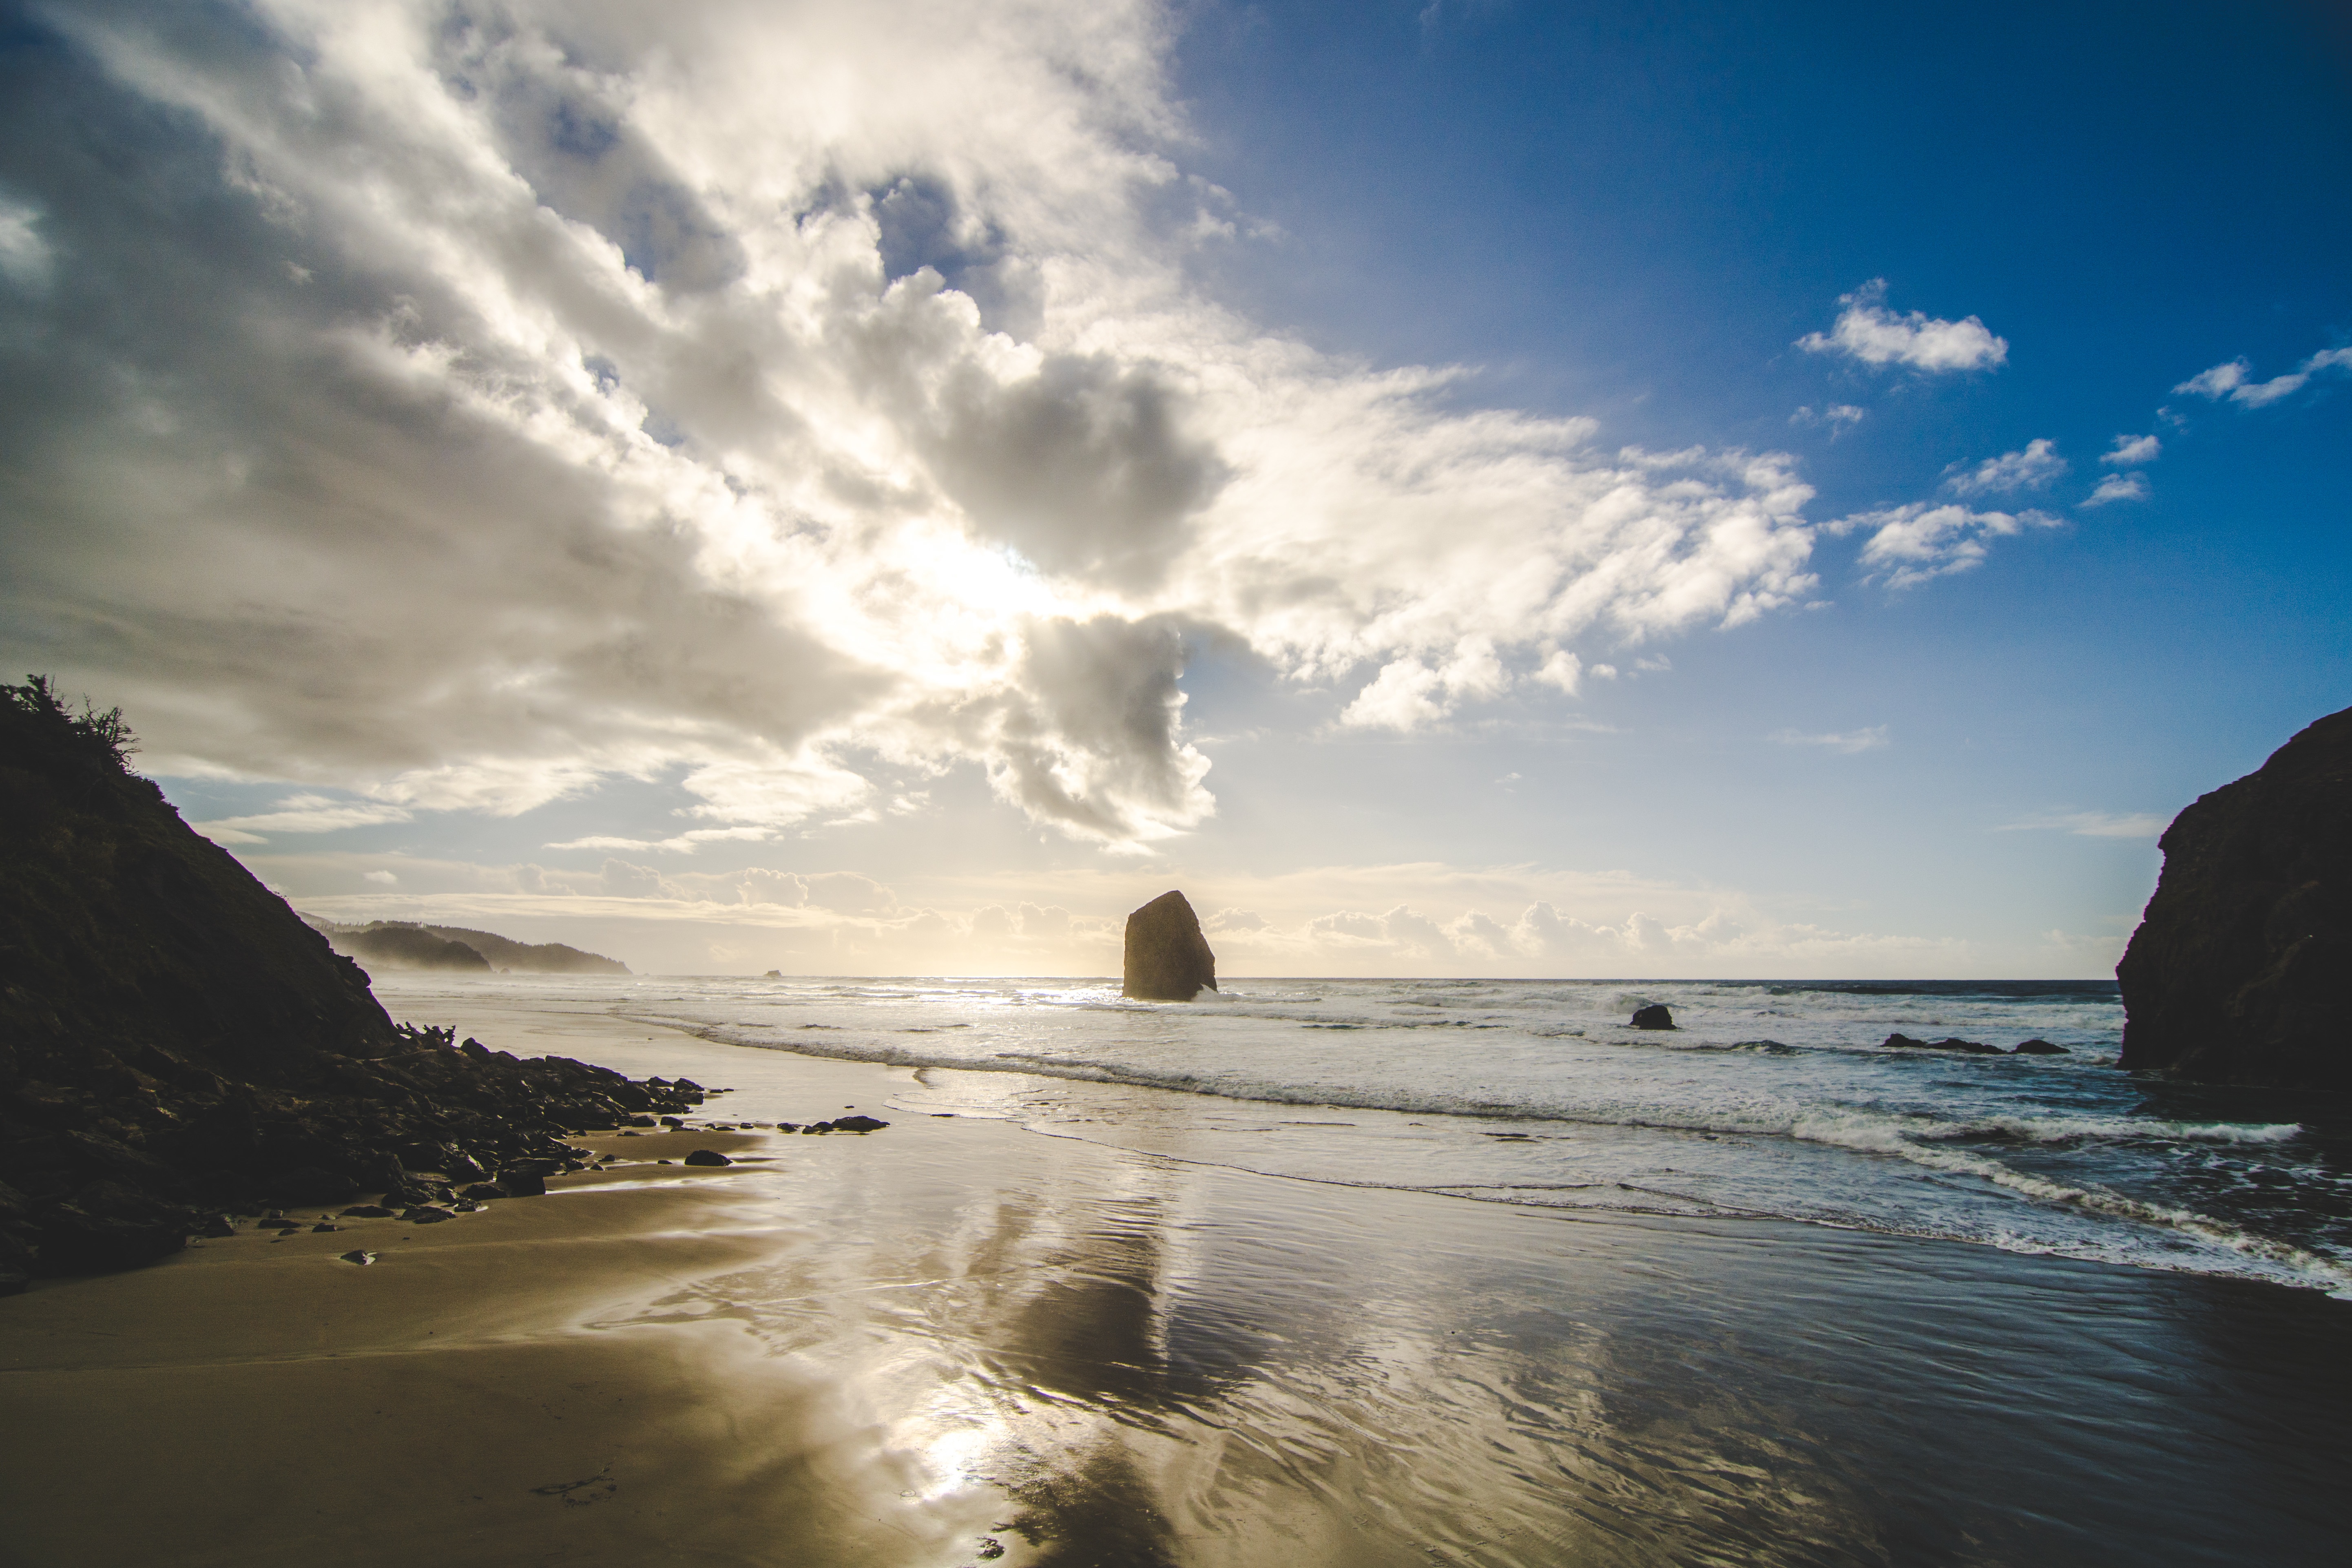
beach, sea, coast, sand, rock, ocean, horizon, cloud, sky, sun, sunrise, sunset, sunlight, morning, shore, wave, dawn, tide, cliff, dusk, evening, reflection, bay, body of water, cape, wind wave